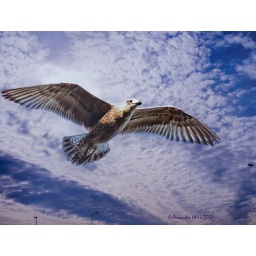
bird in sky